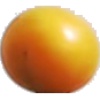
Label: cherry_wax_yellow